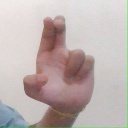
अक्षर: आ